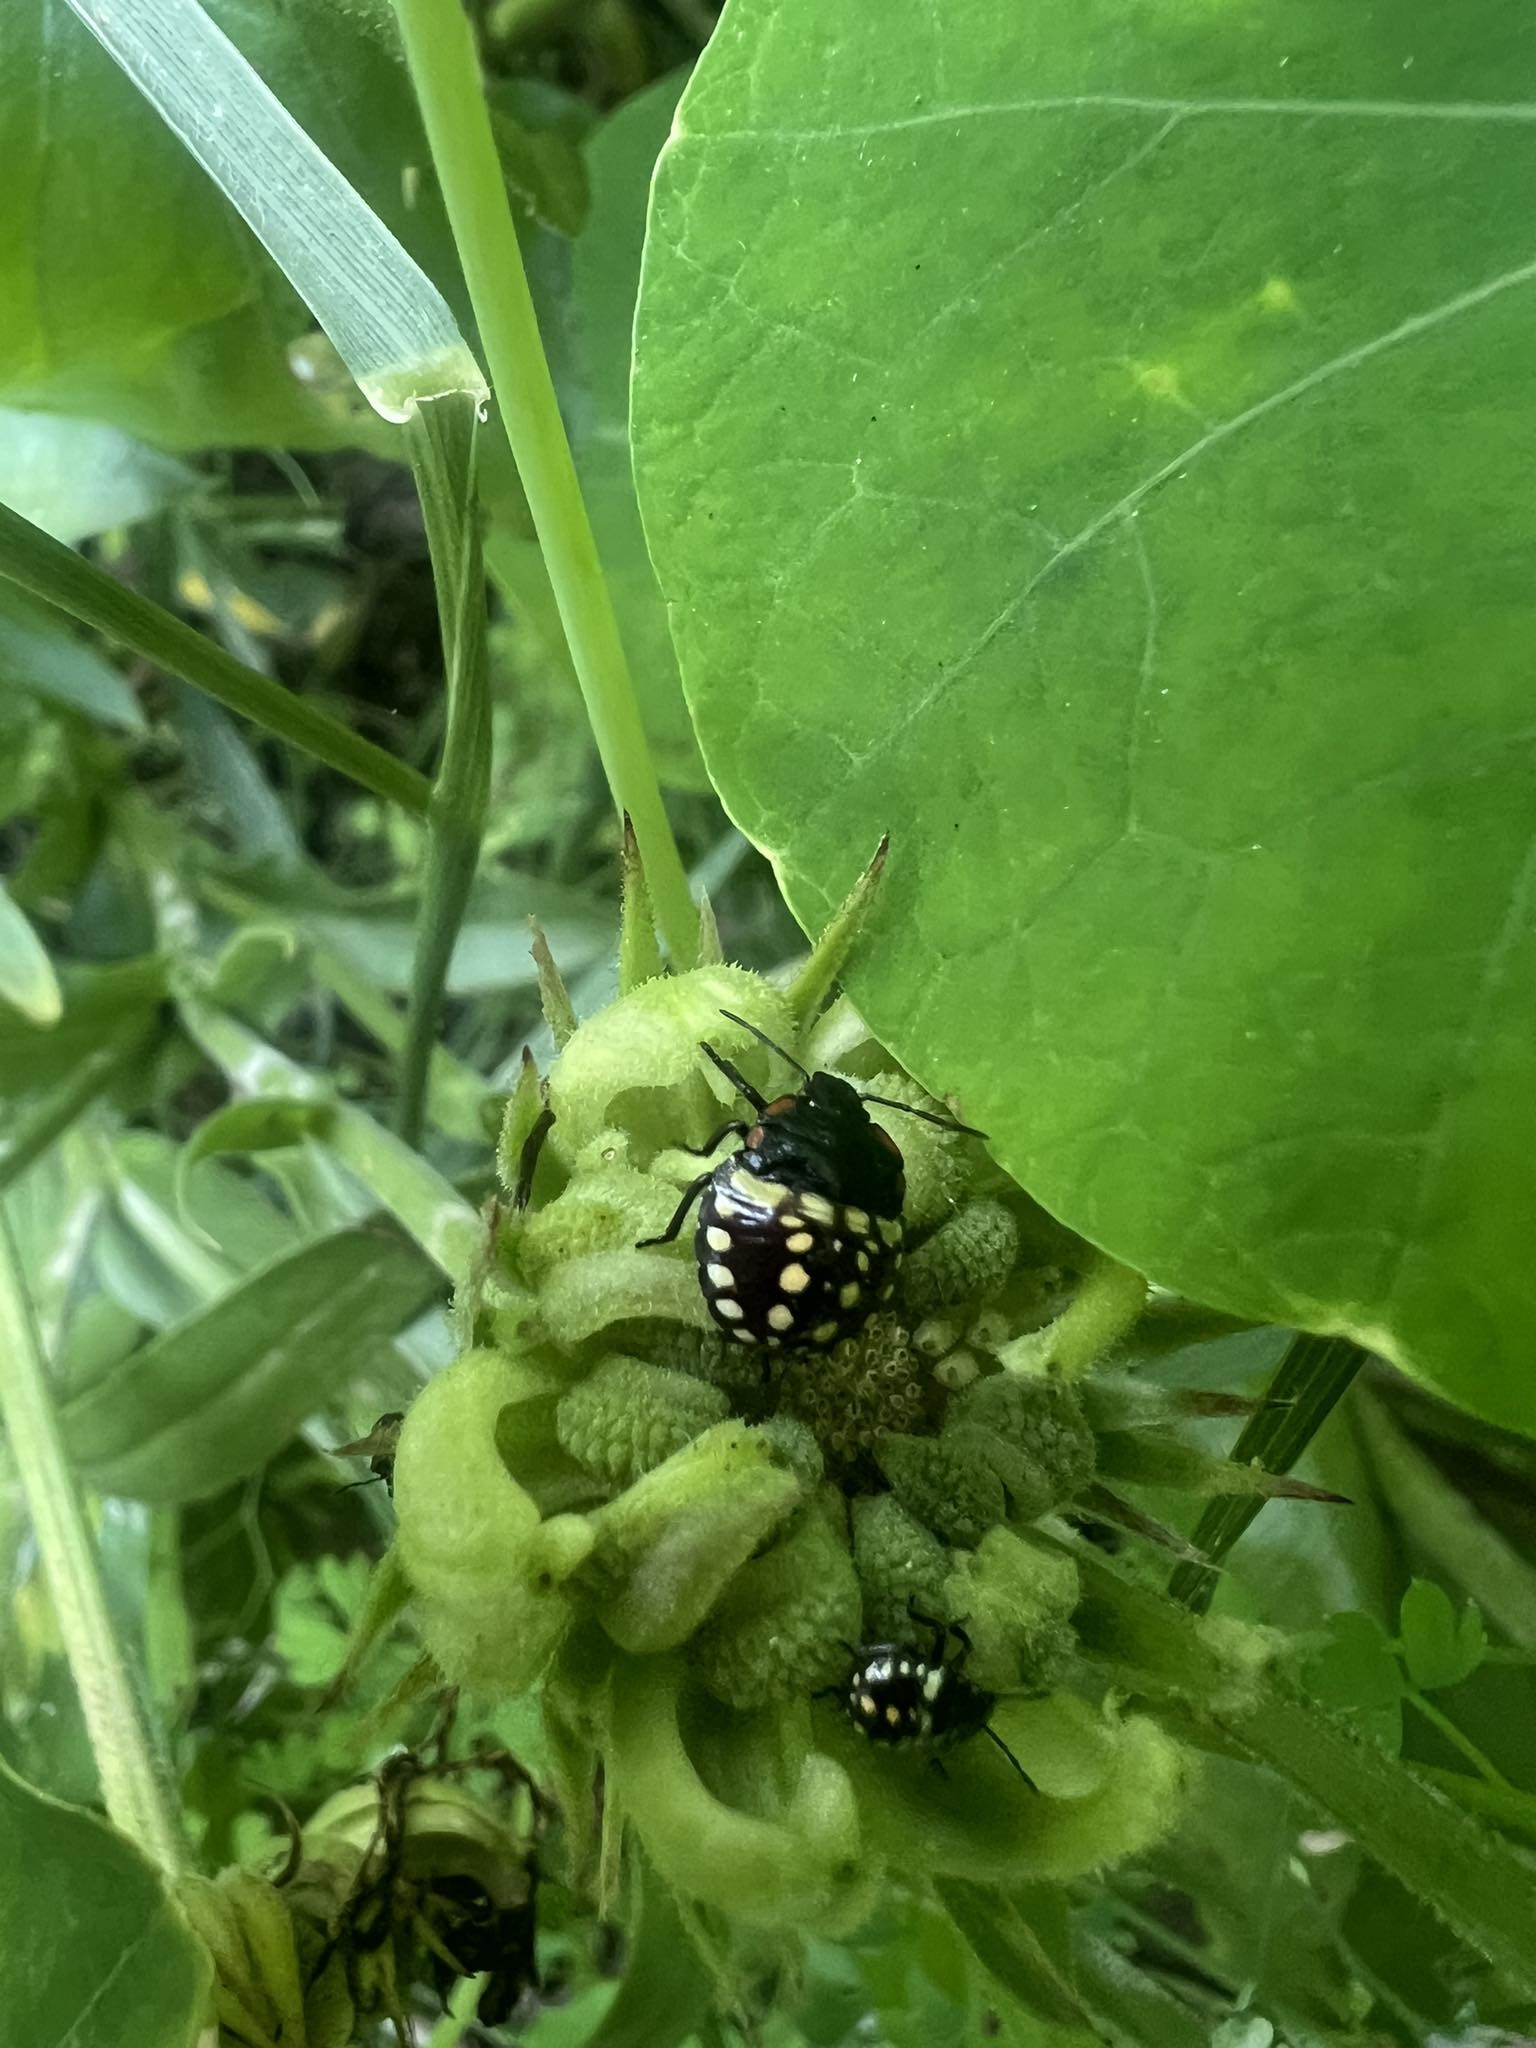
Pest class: stink_bug